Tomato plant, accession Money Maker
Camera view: tilt-top (135 deg); turntable rotation: 210 degrees
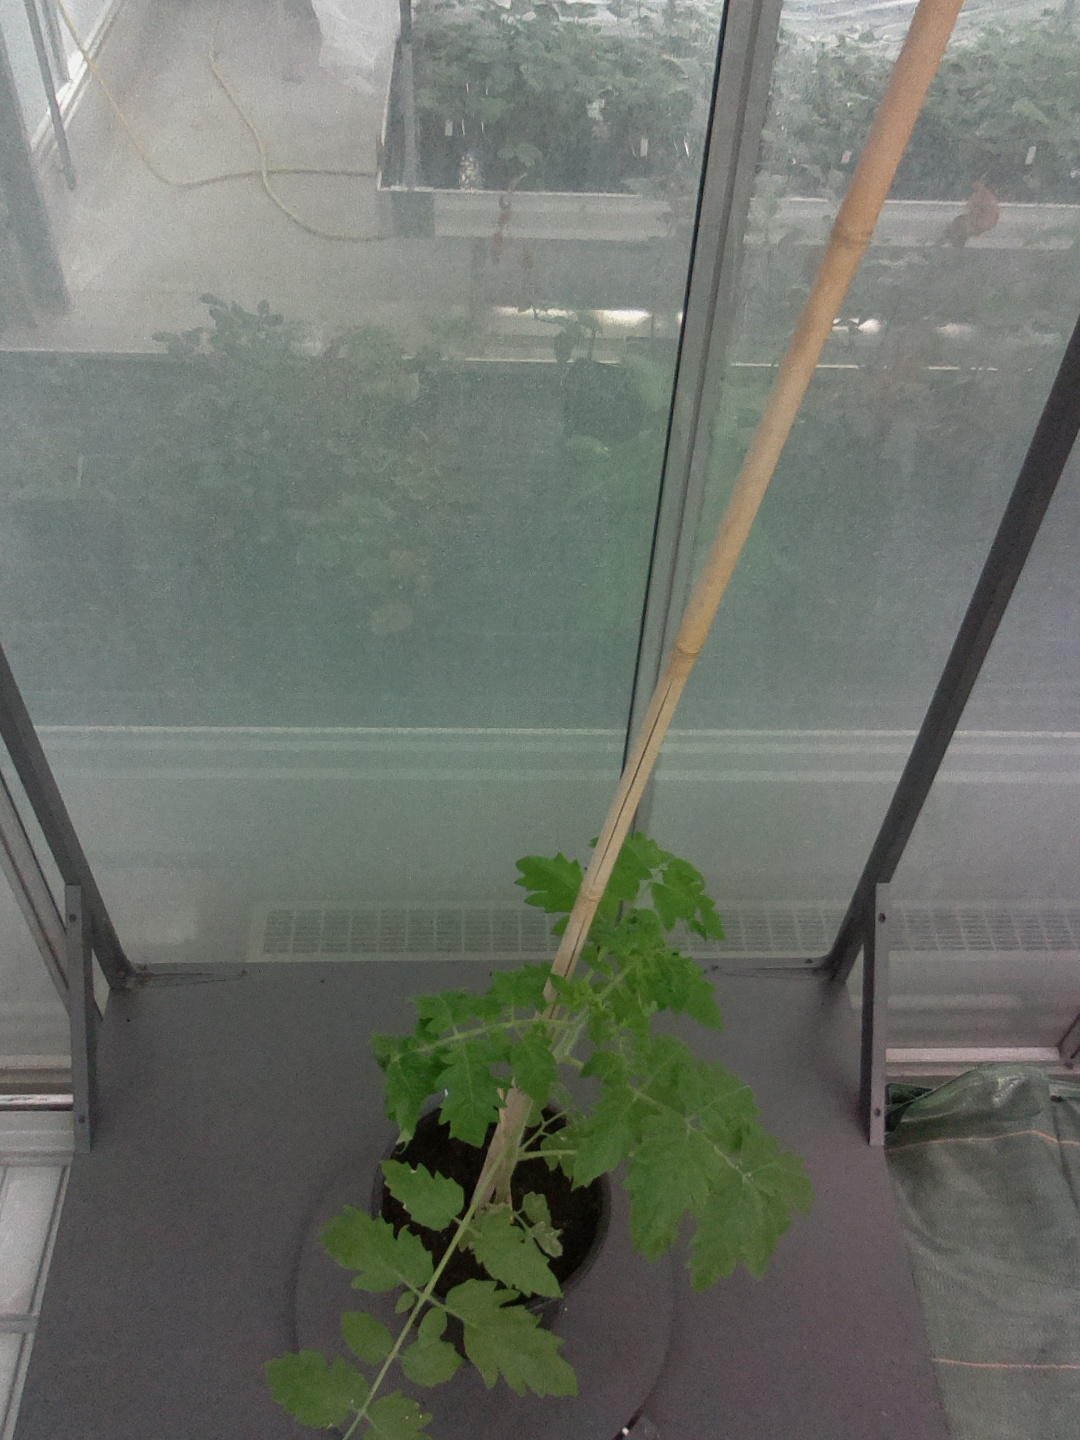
BBCH growth stage 13: 6 of true leaves visible